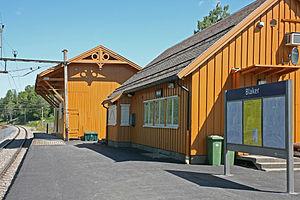
La gare de Blaker est une gare ferroviaire de la Kongsvingerbanen située dans la commune de Sørum.